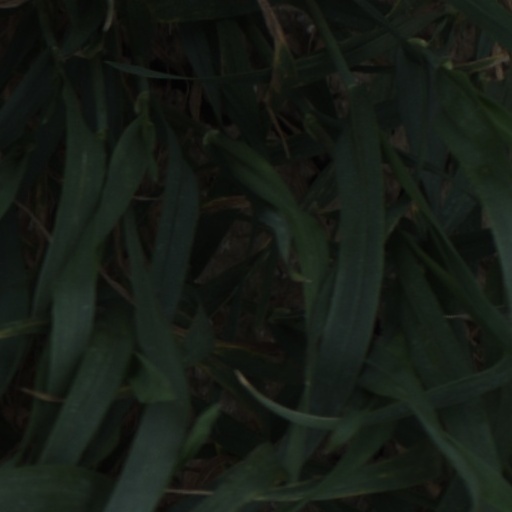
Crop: wheat